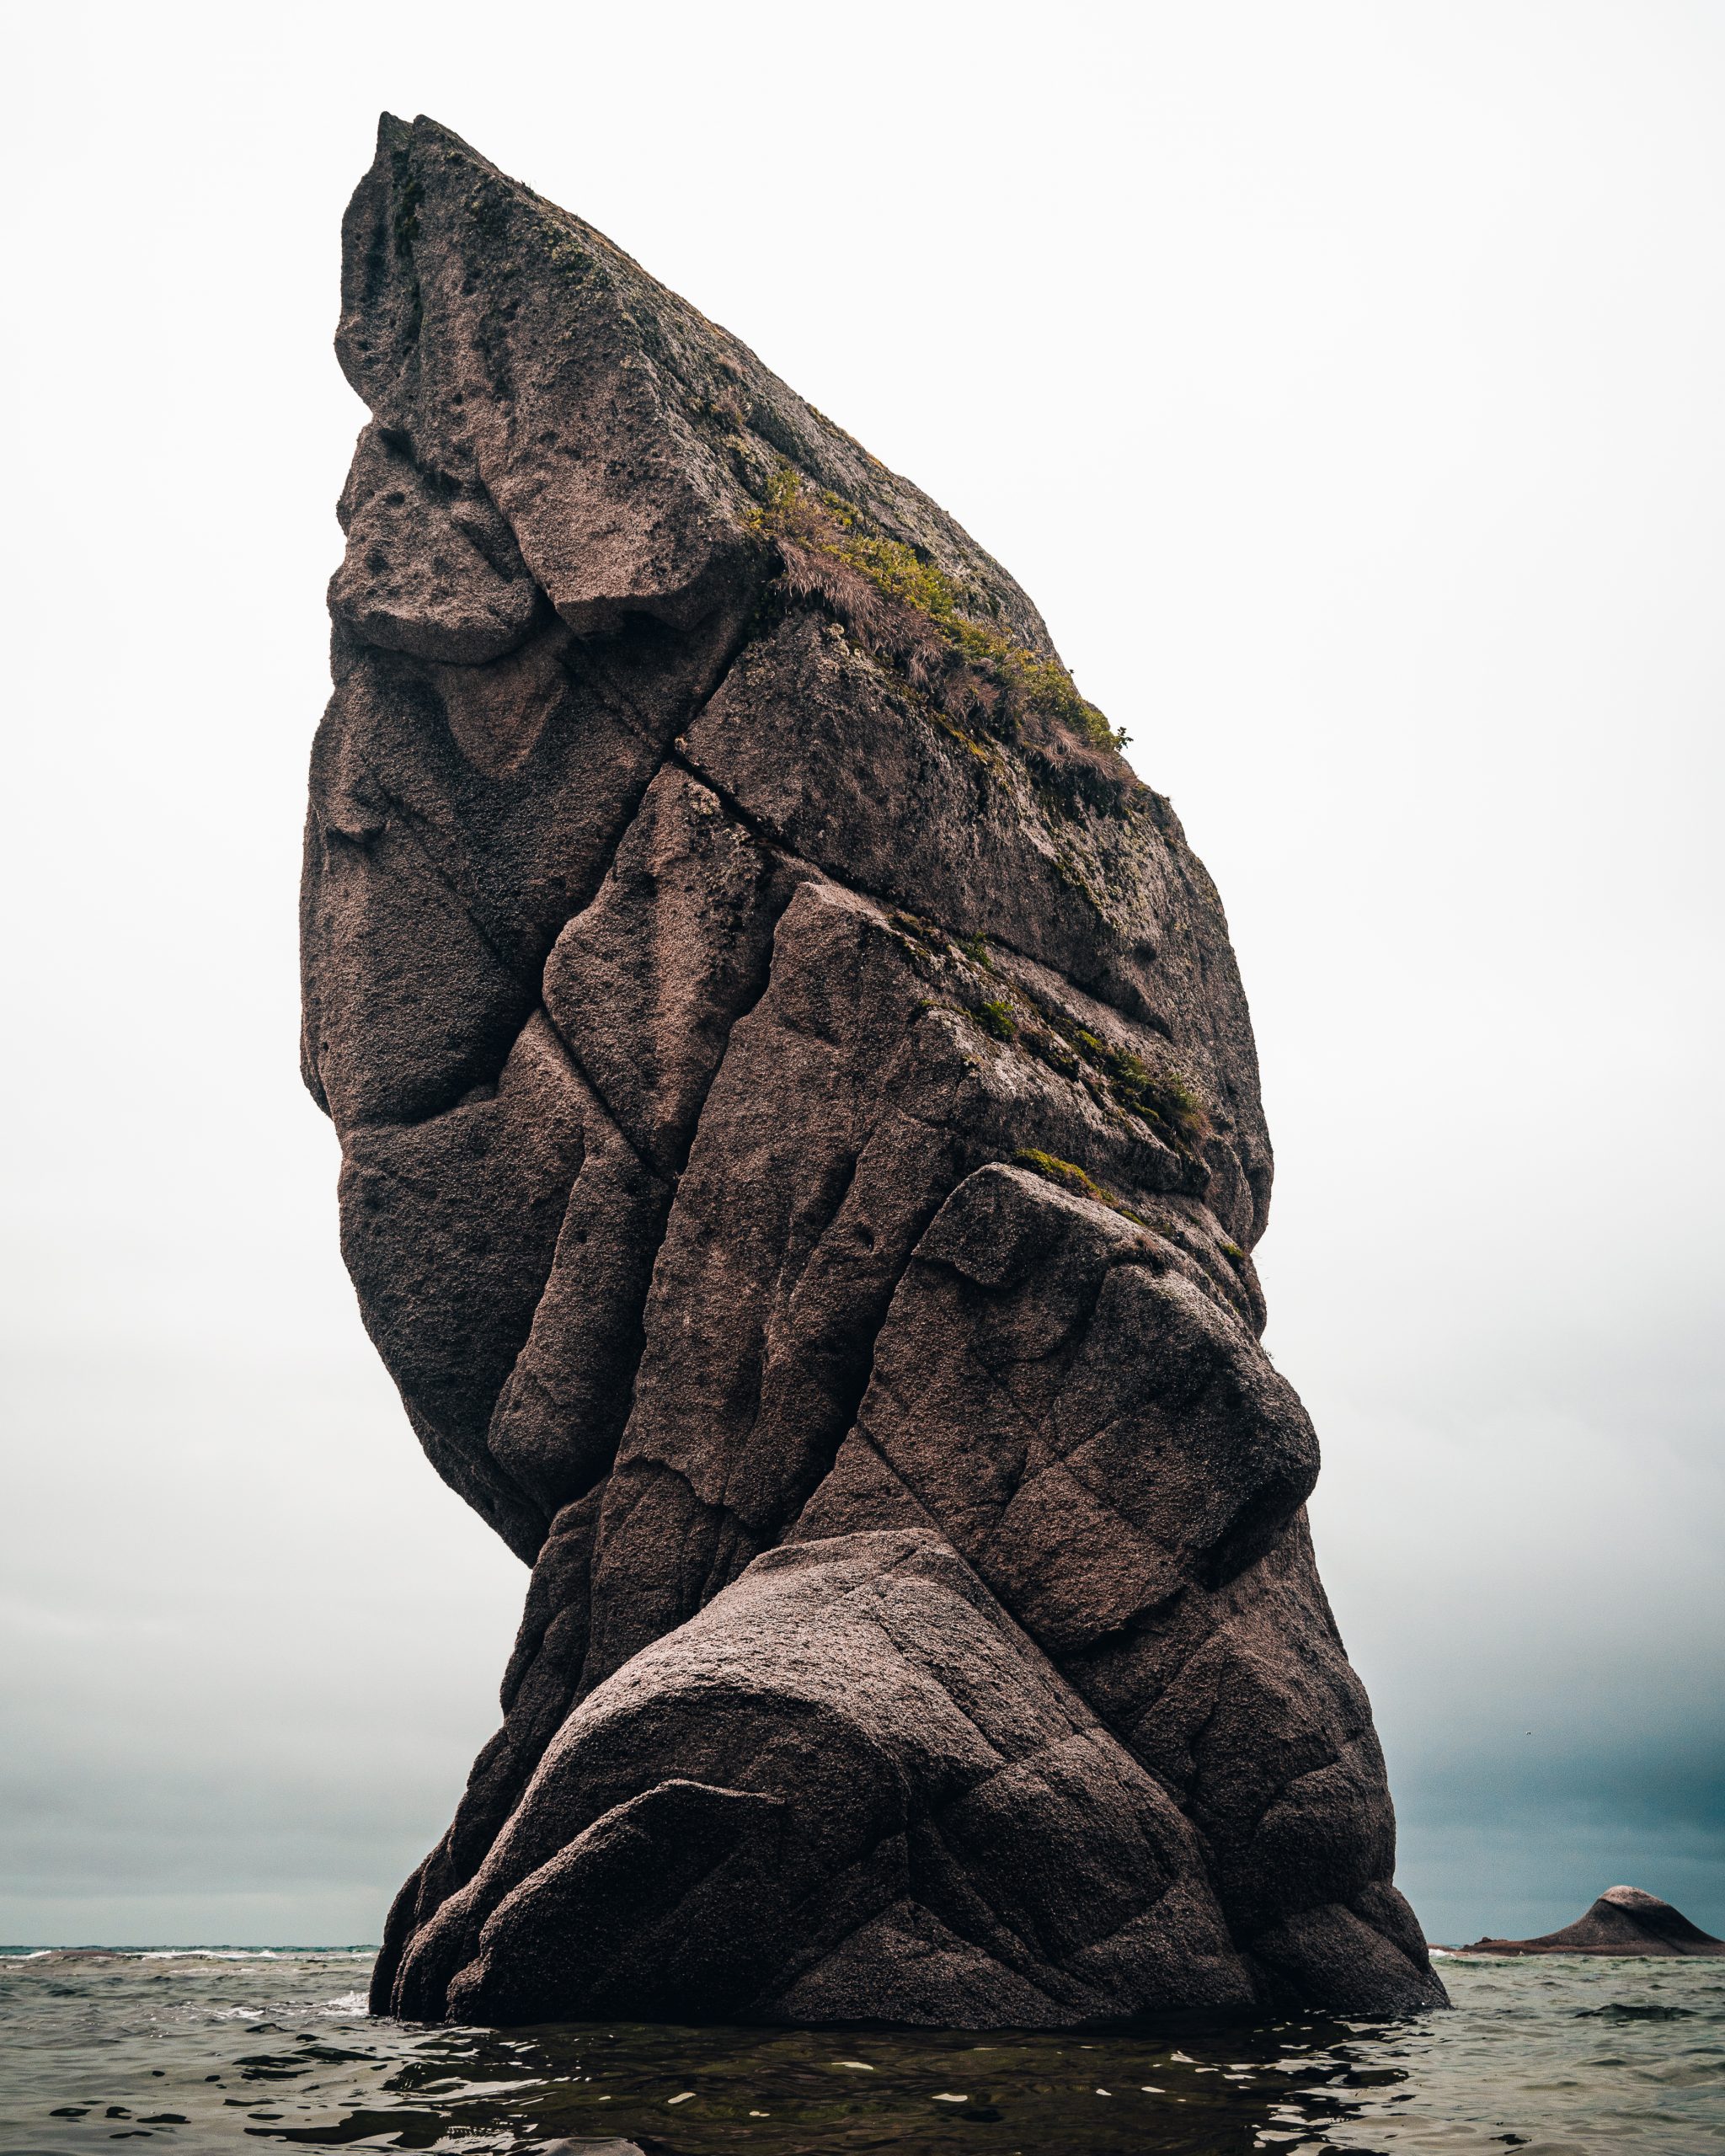
water, sky, bedrock, coastal and oceanic landforms, sculpture, wood, terrain, cloud, formation, landscape, monolith, calm, outcrop, horizon, monument, klippe, art, geology, headland, coast, rock, wind wave, ocean, trunk, megalith, tree, stock photography, igneous rock, erosion, boulder, cliff, natural landscape, sound, wave, sea, batholith, statue, island, skerry, cape, stack